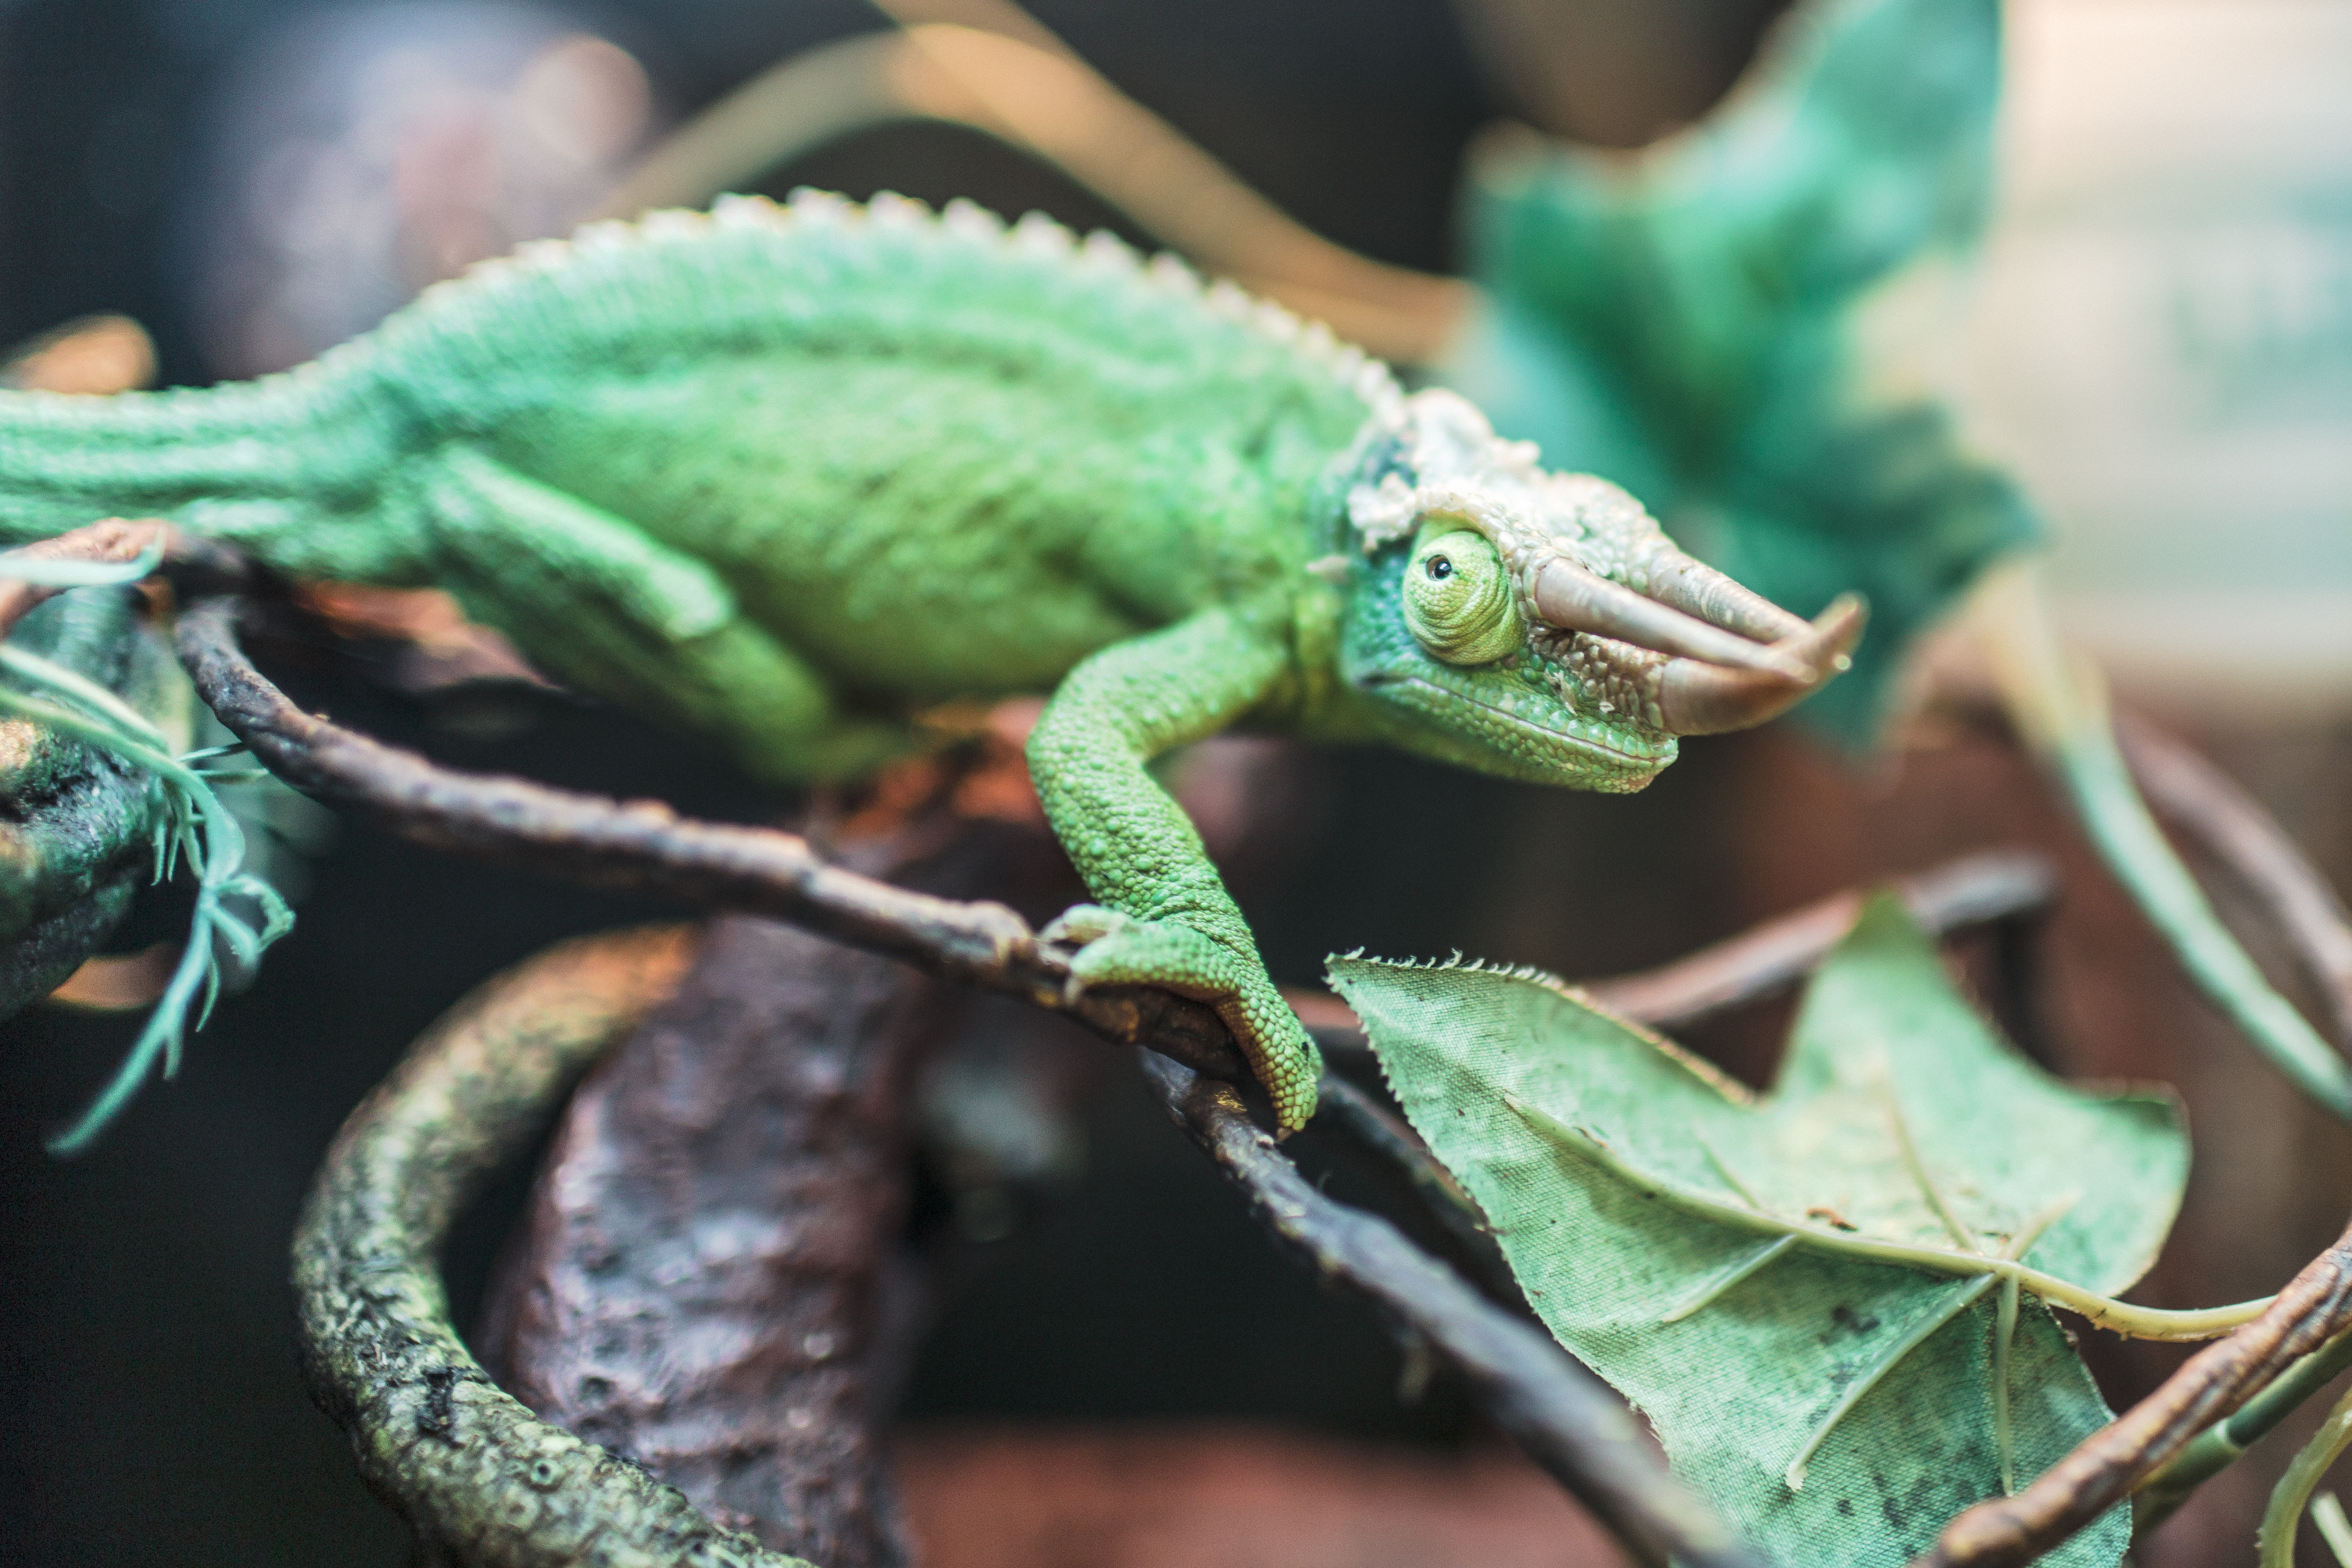
animal, green, reptile, iguana, fauna, lizard, chameleon, vertebrate, iguania, reptilian, macro photography, agamidae, scaled reptile, african chameleon